History of Beltola

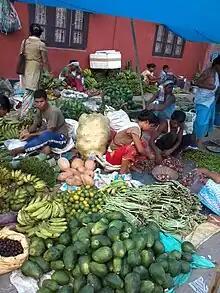
Fruits and vegetable market in Historic Beltola Bazaar

According to legend Beltola was located in the entrance of the old city of Guwahati where the famous temple of Kamakhya is situated, the Ganesh deity at the Ganesh temple in Ganeshguri, serves as a gatekeeper. Therefore, the Ganesh temple may be as ancient as Kamakhya temple. This theory was inspired by the mythical story of Ganesha guarding the entrance of the house, while his mother Devi Parvati was bathing.